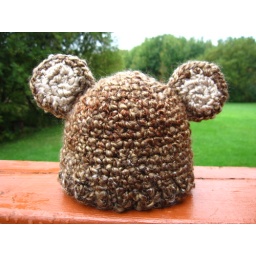
Baby bear hat in brown w/tan ears - $15